Shahinaz Gadalla

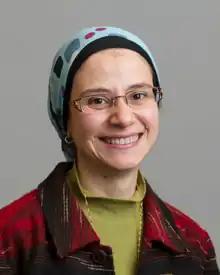
Gadalla in 2015

Shahinaz Mohamed Aly Gadalla is a physician-scientist and cancer epidemiologist who researches cancer biomarkers and hematopoietic stem cell transplantation. She is a senior investigator in the clinical genetics branch at the National Cancer Institute.